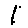
Label: 1